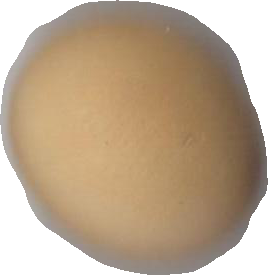
Variety: Dega